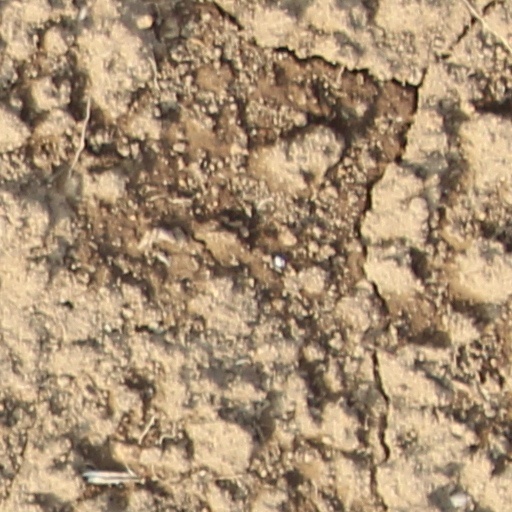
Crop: wheat